Costache Aristia

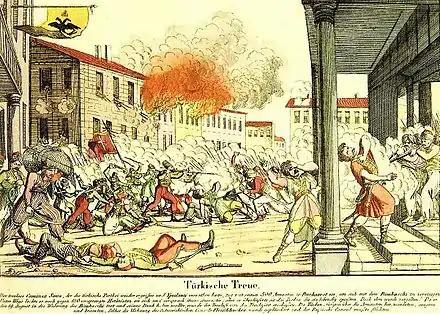
German print of 1821, depicting Sava Fochianos' Arnauts, under a cross-bearing flag, being massacred by the Ottoman Army in Bucharest

The Aristias rallied to the cause of Greek nationalism shortly before the Greek uprising of 1821. Young Aristia joined Alexander Ypsilantis's secret society, the Filiki Eteria, which slowly engineered the nationalist expedition in Moldavia and Wallachia. In late 1818 and early 1819, a new Prince, Alexandros Soutzos, allowed Aristia and his troupe to perform works of political theater, portraying the "hatred of tyranny and self-sacrifice for the fatherland"—from "La Mort de César" and "Mérope", by Voltaire, to Iakovakis Rizos Neroulos' "Aspasia". They were met with "frenetic applause, exuberance and overflowing emotions". Soutzos was troubled by this reception, and decided to ban all plays that could be construed as critiques of religion and political affairs. He was ignored by the troupe, who answered more directly to a group of Eterist conspirators; they continued with provocative stagings of plays by Voltaire and Vittorio Alfieri, until May 1820, by which time local Greeks were in full preparation for the revolution.